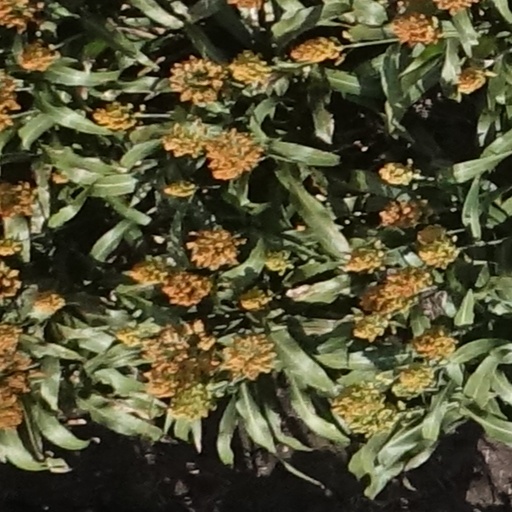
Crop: sorghum